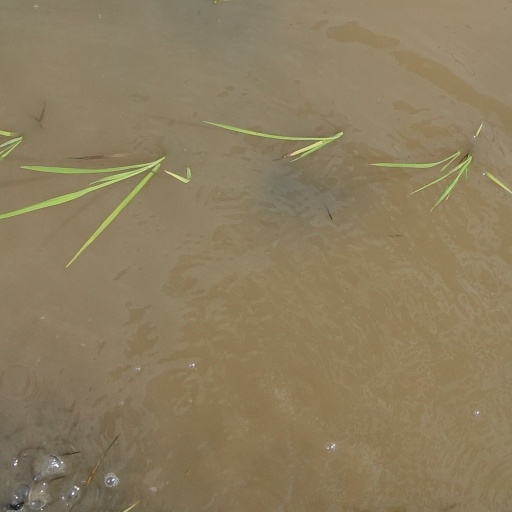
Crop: rice